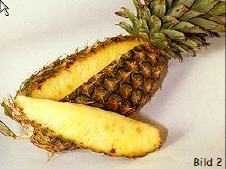
Label: Pineapple